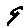
Label: 9